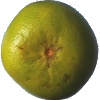
Label: pomelo_sweetie